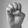
ASL letter: E